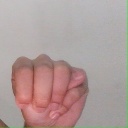
अक्षर: म